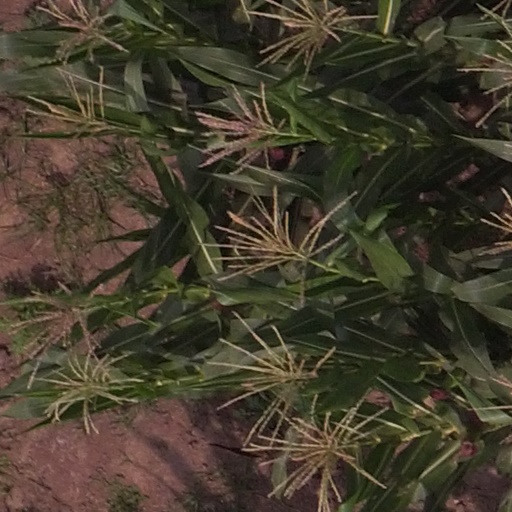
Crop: maize; corn